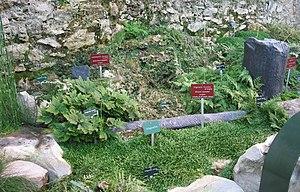
Un aspect de la serre de paléobotanique, mêlant fossiles et plantes cryptogames actuelles, Jardin des Plantes, Muséum national d'histoire naturelle
Le jardin des plantes de Paris, ou le Jardin des plantes, est un parc et un jardin botanique ouvert au public, situé dans le 5ᵉ arrondissement de Paris. Il est le siège et le principal site du Muséum national d'histoire naturelle, qui possède aussi d'autres sites à Paris et en province. En tant qu'espace de l'institution de recherche qu'est le Muséum, le Jardin des plantes est, à ce titre, un campus. En plus des espaces verts propres à un jardin, on trouve aussi au Jardin des plantes une ménagerie, des serres, et des bâtiments d'exposition scientifique faisant office de musées que le Muséum nomme « galeries ».
Jean-Pierre Lehman, né à Caen le 10 août 1914, mort à Paris le 26 février 1981, à l'âge de 67 ans, est un paléontologue, géologue et explorateur français du Muséum national d'histoire naturelle.
Les grandes serres du Jardin des plantes forment un ensemble de cinq serres à armature métallique alignées, construites entre 1836 et 2010 dans le Jardin des plantes, à Paris. Faisant partie du Muséum national d'histoire naturelle, elles servent à conserver et acclimater les plantes ramenées des voyages des naturalistes, mais aussi à faire découvrir au public les espèces exotiques.
La galerie de Paléobotanique a été installée en 1972 dans l'extrémité Est du bâtiment construit au XIXᵉ siècle par l'architecte Charles Rohault de Fleury pour abriter les herbiers et les collections de géologie et minéralogie du Muséum national d'histoire naturelle, dans le Jardin des plantes à Paris.